Trouble with the Curve

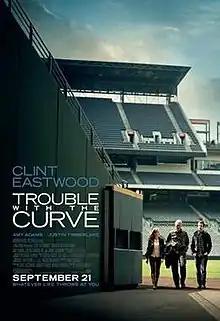
Theatrical release poster

Trouble with the Curve is a 2012 American sports drama film directed by Robert Lorenz and starring Clint Eastwood, Amy Adams, Justin Timberlake, Matthew Lillard, and John Goodman. The film revolves around an aging baseball scout whose daughter joins him on a scouting trip. Filming began in March 2012, and the film was released on September 21, 2012. Many consider it an under-rated work among Eastwood’s filmography.